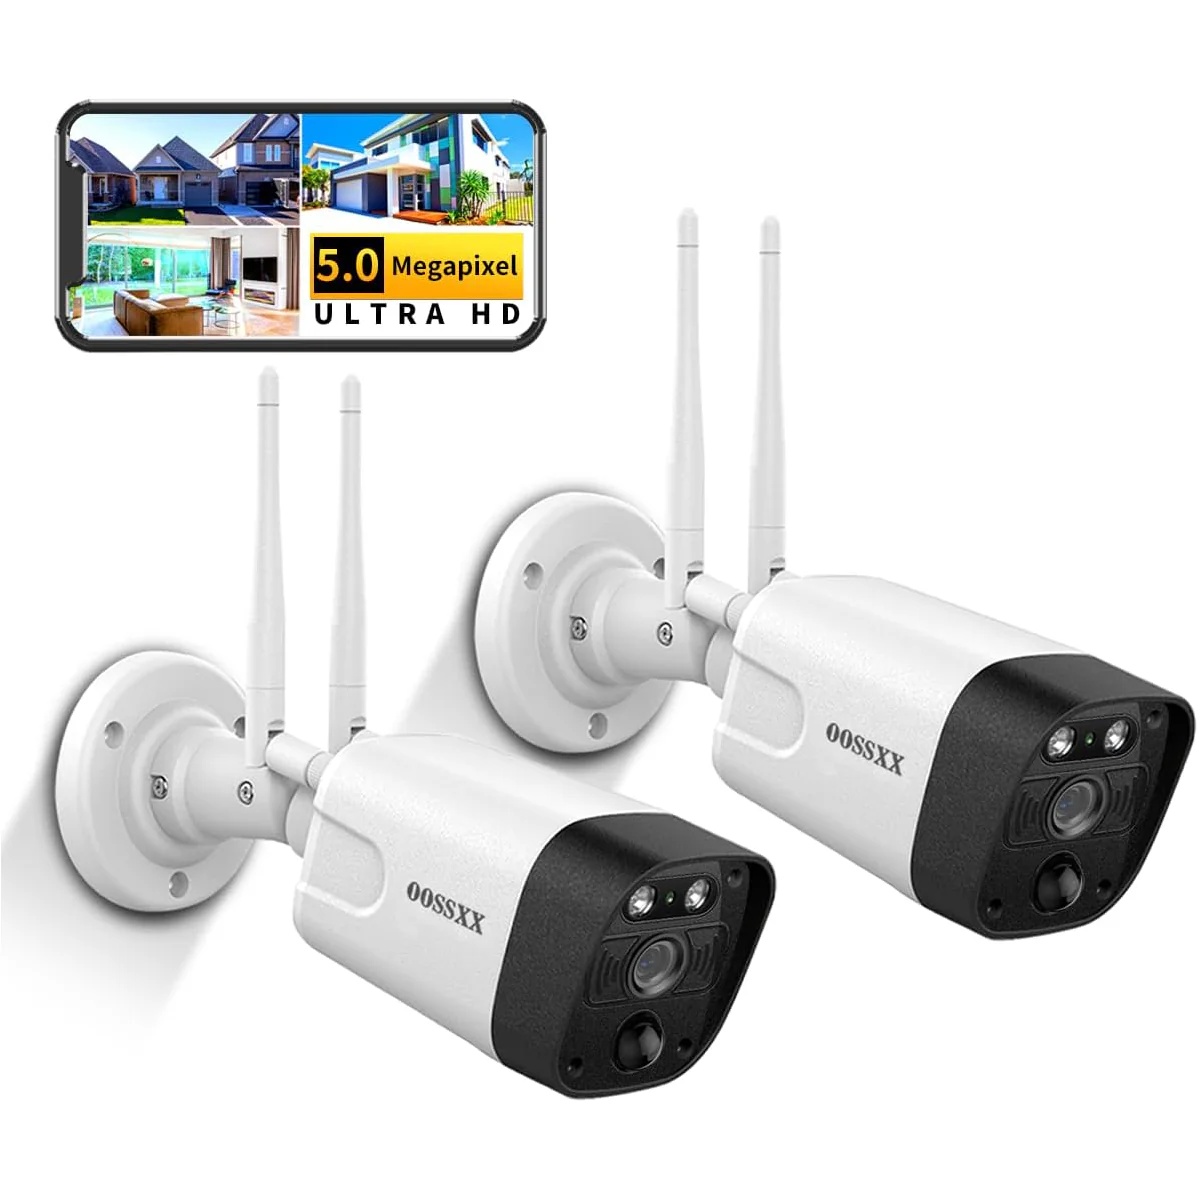
Smart Security Cam Installation
-Determine Installation Locations -Set up a smart home security camera -Connect the cameras to the existing Wi-Fi network and complete the initial setup -Install and configure the mobile app -Adequate Wi-Fi signal will be required at install areas. -customer is required to provide the equipment to be installed . -this service does not include the running of an electrical wire
Brand: Bsmarthomesetup
Category: Services > Home Improvement Services > Electrical Services